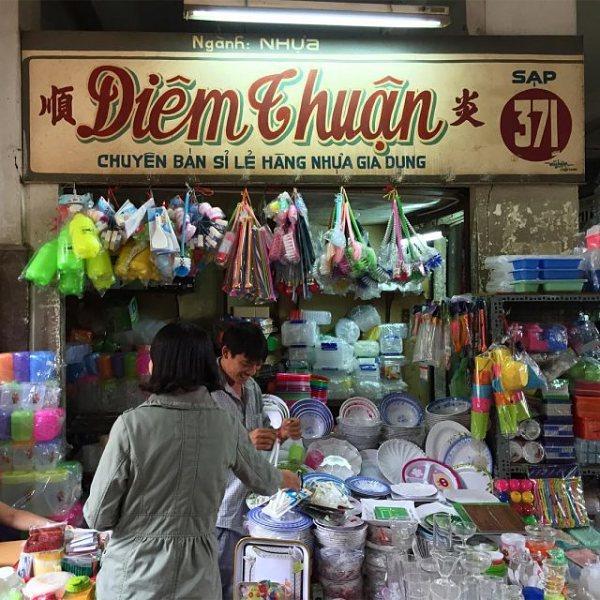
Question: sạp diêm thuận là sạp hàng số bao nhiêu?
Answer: số 371